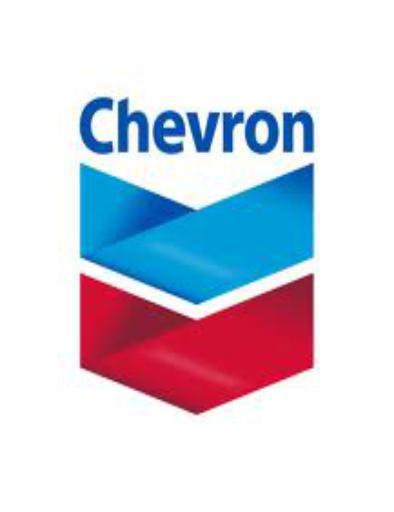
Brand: Chevron
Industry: Transportation